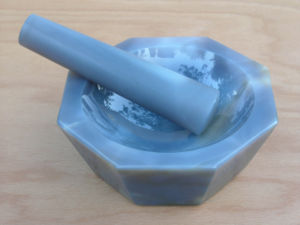
Agat
Morter af agat.
Agat er en halvædelsten. Agat er typebetegnelse for mikrokrystallinsk, båndstribet kvarts. De enkelte bånd kan af og til have forskellige farver. I nogle agater er de enkelte bånd så tynde, at lyset kan brydes som spektralfarver, stenen kaldes så regnbueagat. Af varietetsnavne bruges sardonyx om rød-hvide, onyx om sort-hvide og jaspis om grønne varianter. Kombinationer som sort-rød og sort-brun kendes også. Agater anvendes som smykkesten, til udskæring af gemmer og kaméer, til større pyntegenstande og til at fremstille mortere af. Stifter slebet af agat benyttes til polering, f.eks. af bladguld på illuminerede håndskrifter eller guldsnit på finere bogbind.